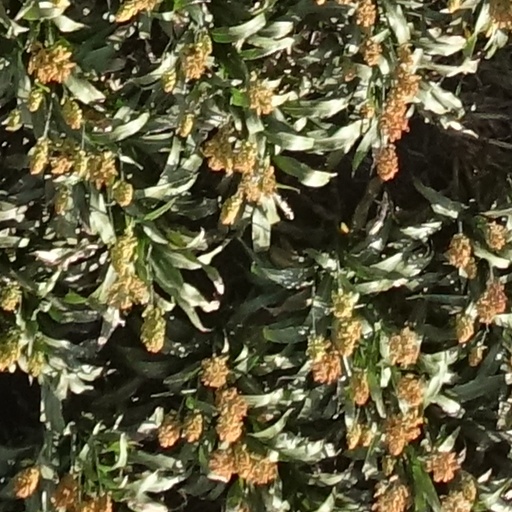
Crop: sorghum